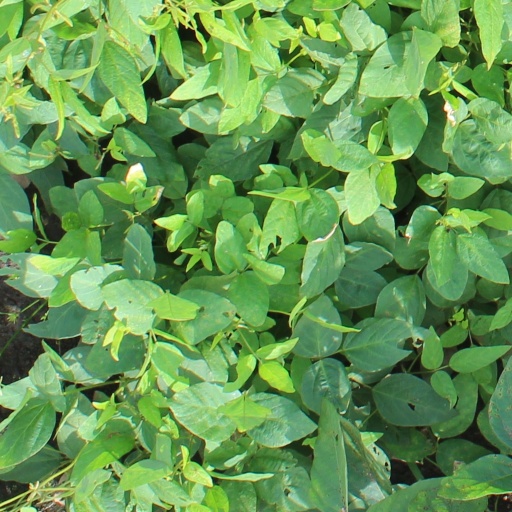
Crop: soybean